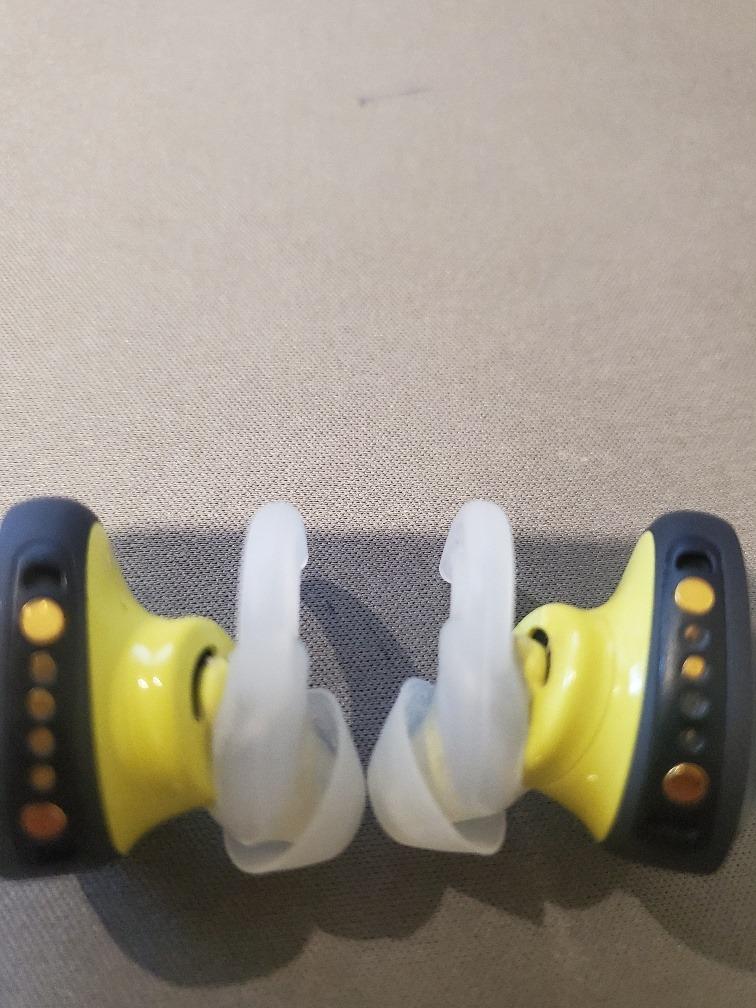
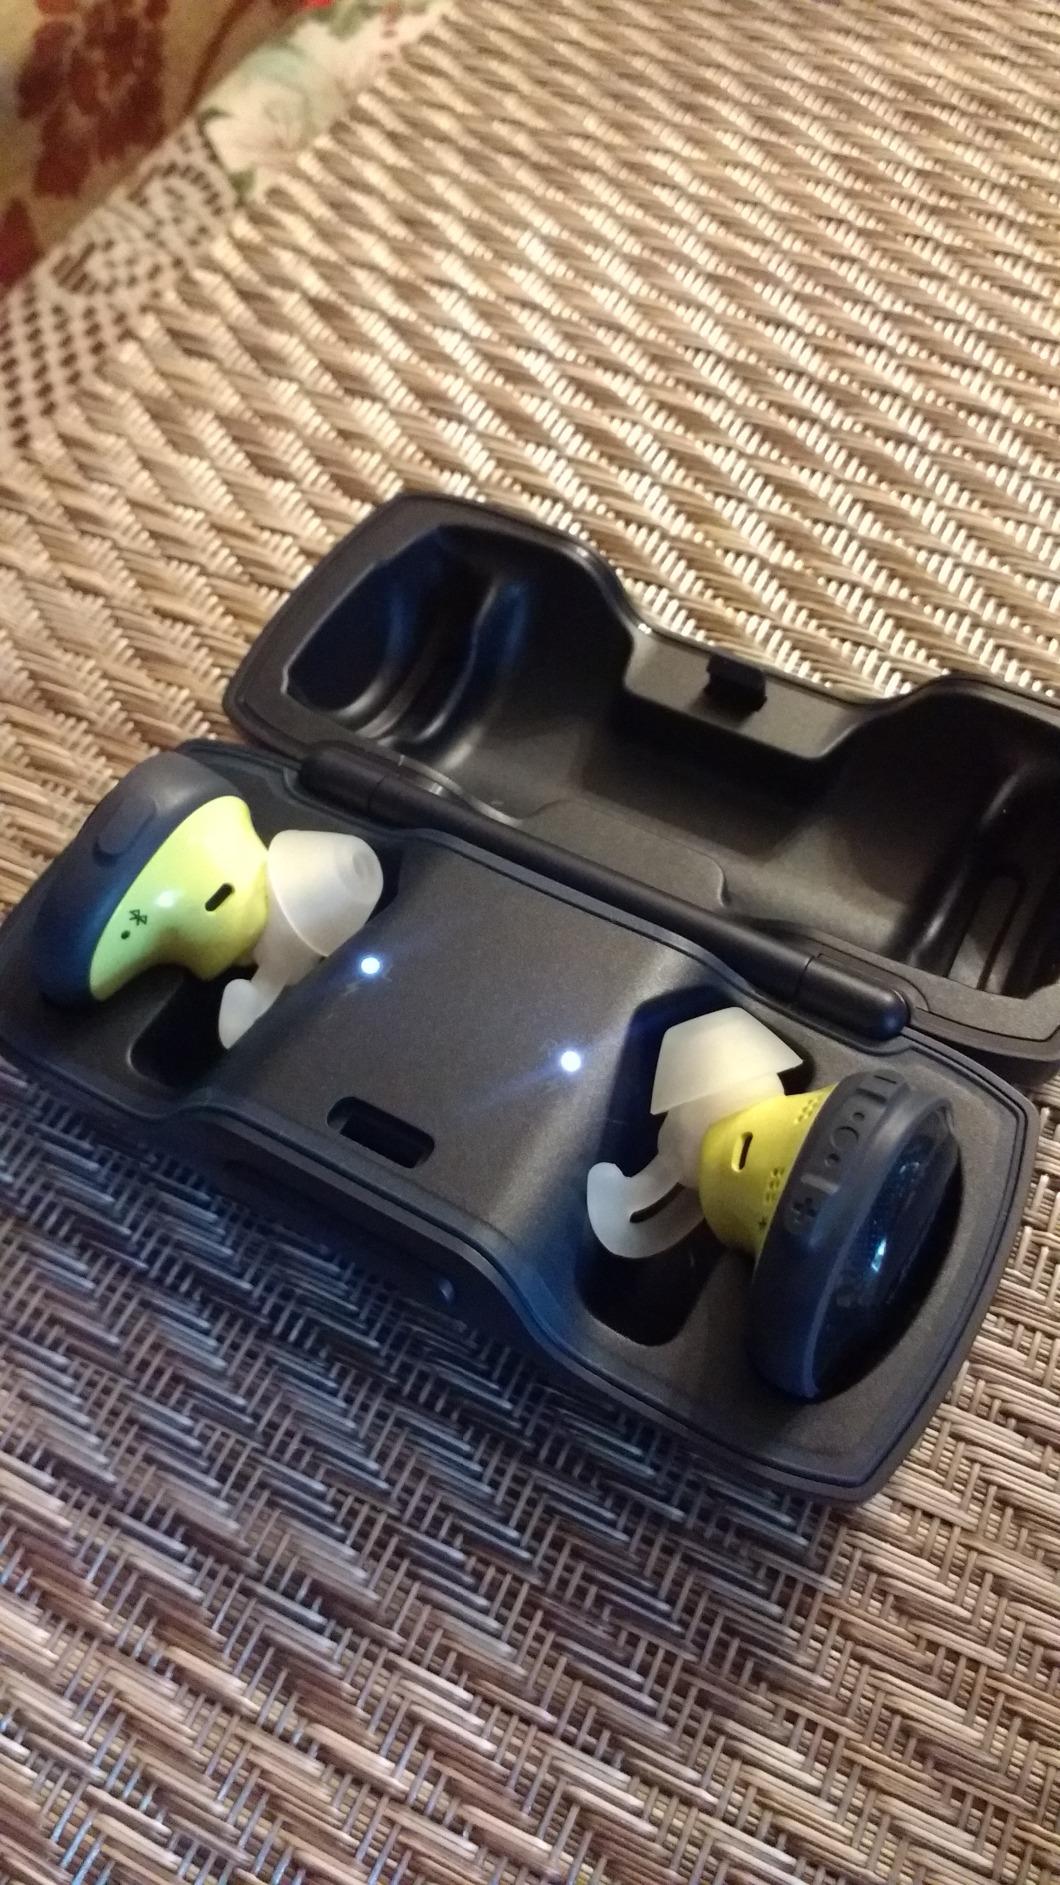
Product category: earbuds
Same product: yes